Norway in the Eurovision Song Contest 2007

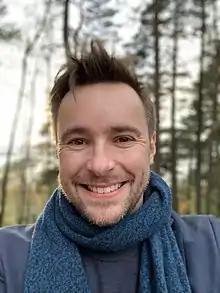
Stian Barsnes Simonsen (pictured in 2018) alongside Synnøve Svabø, were the two hosts of Melodi Grand Prix 2007.

Melodi Grand Prix 2007 was the 45th edition of the national final Melodi Grand Prix organised by NRK to select its entry for the Eurovision Song Contest 2007. 18 songs were selected to compete in a five-week-long process that commenced on 20 January 2007 and concluded with the final on 10 February 2007. All shows were hosted by Synnøve Svabø and Stian Barsnes Simonsen and televised on NRK1 as well as streamed online at NRK's official website "nrk.no".